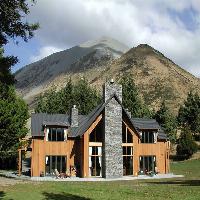
Weather: sun or clear